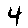
Label: 4